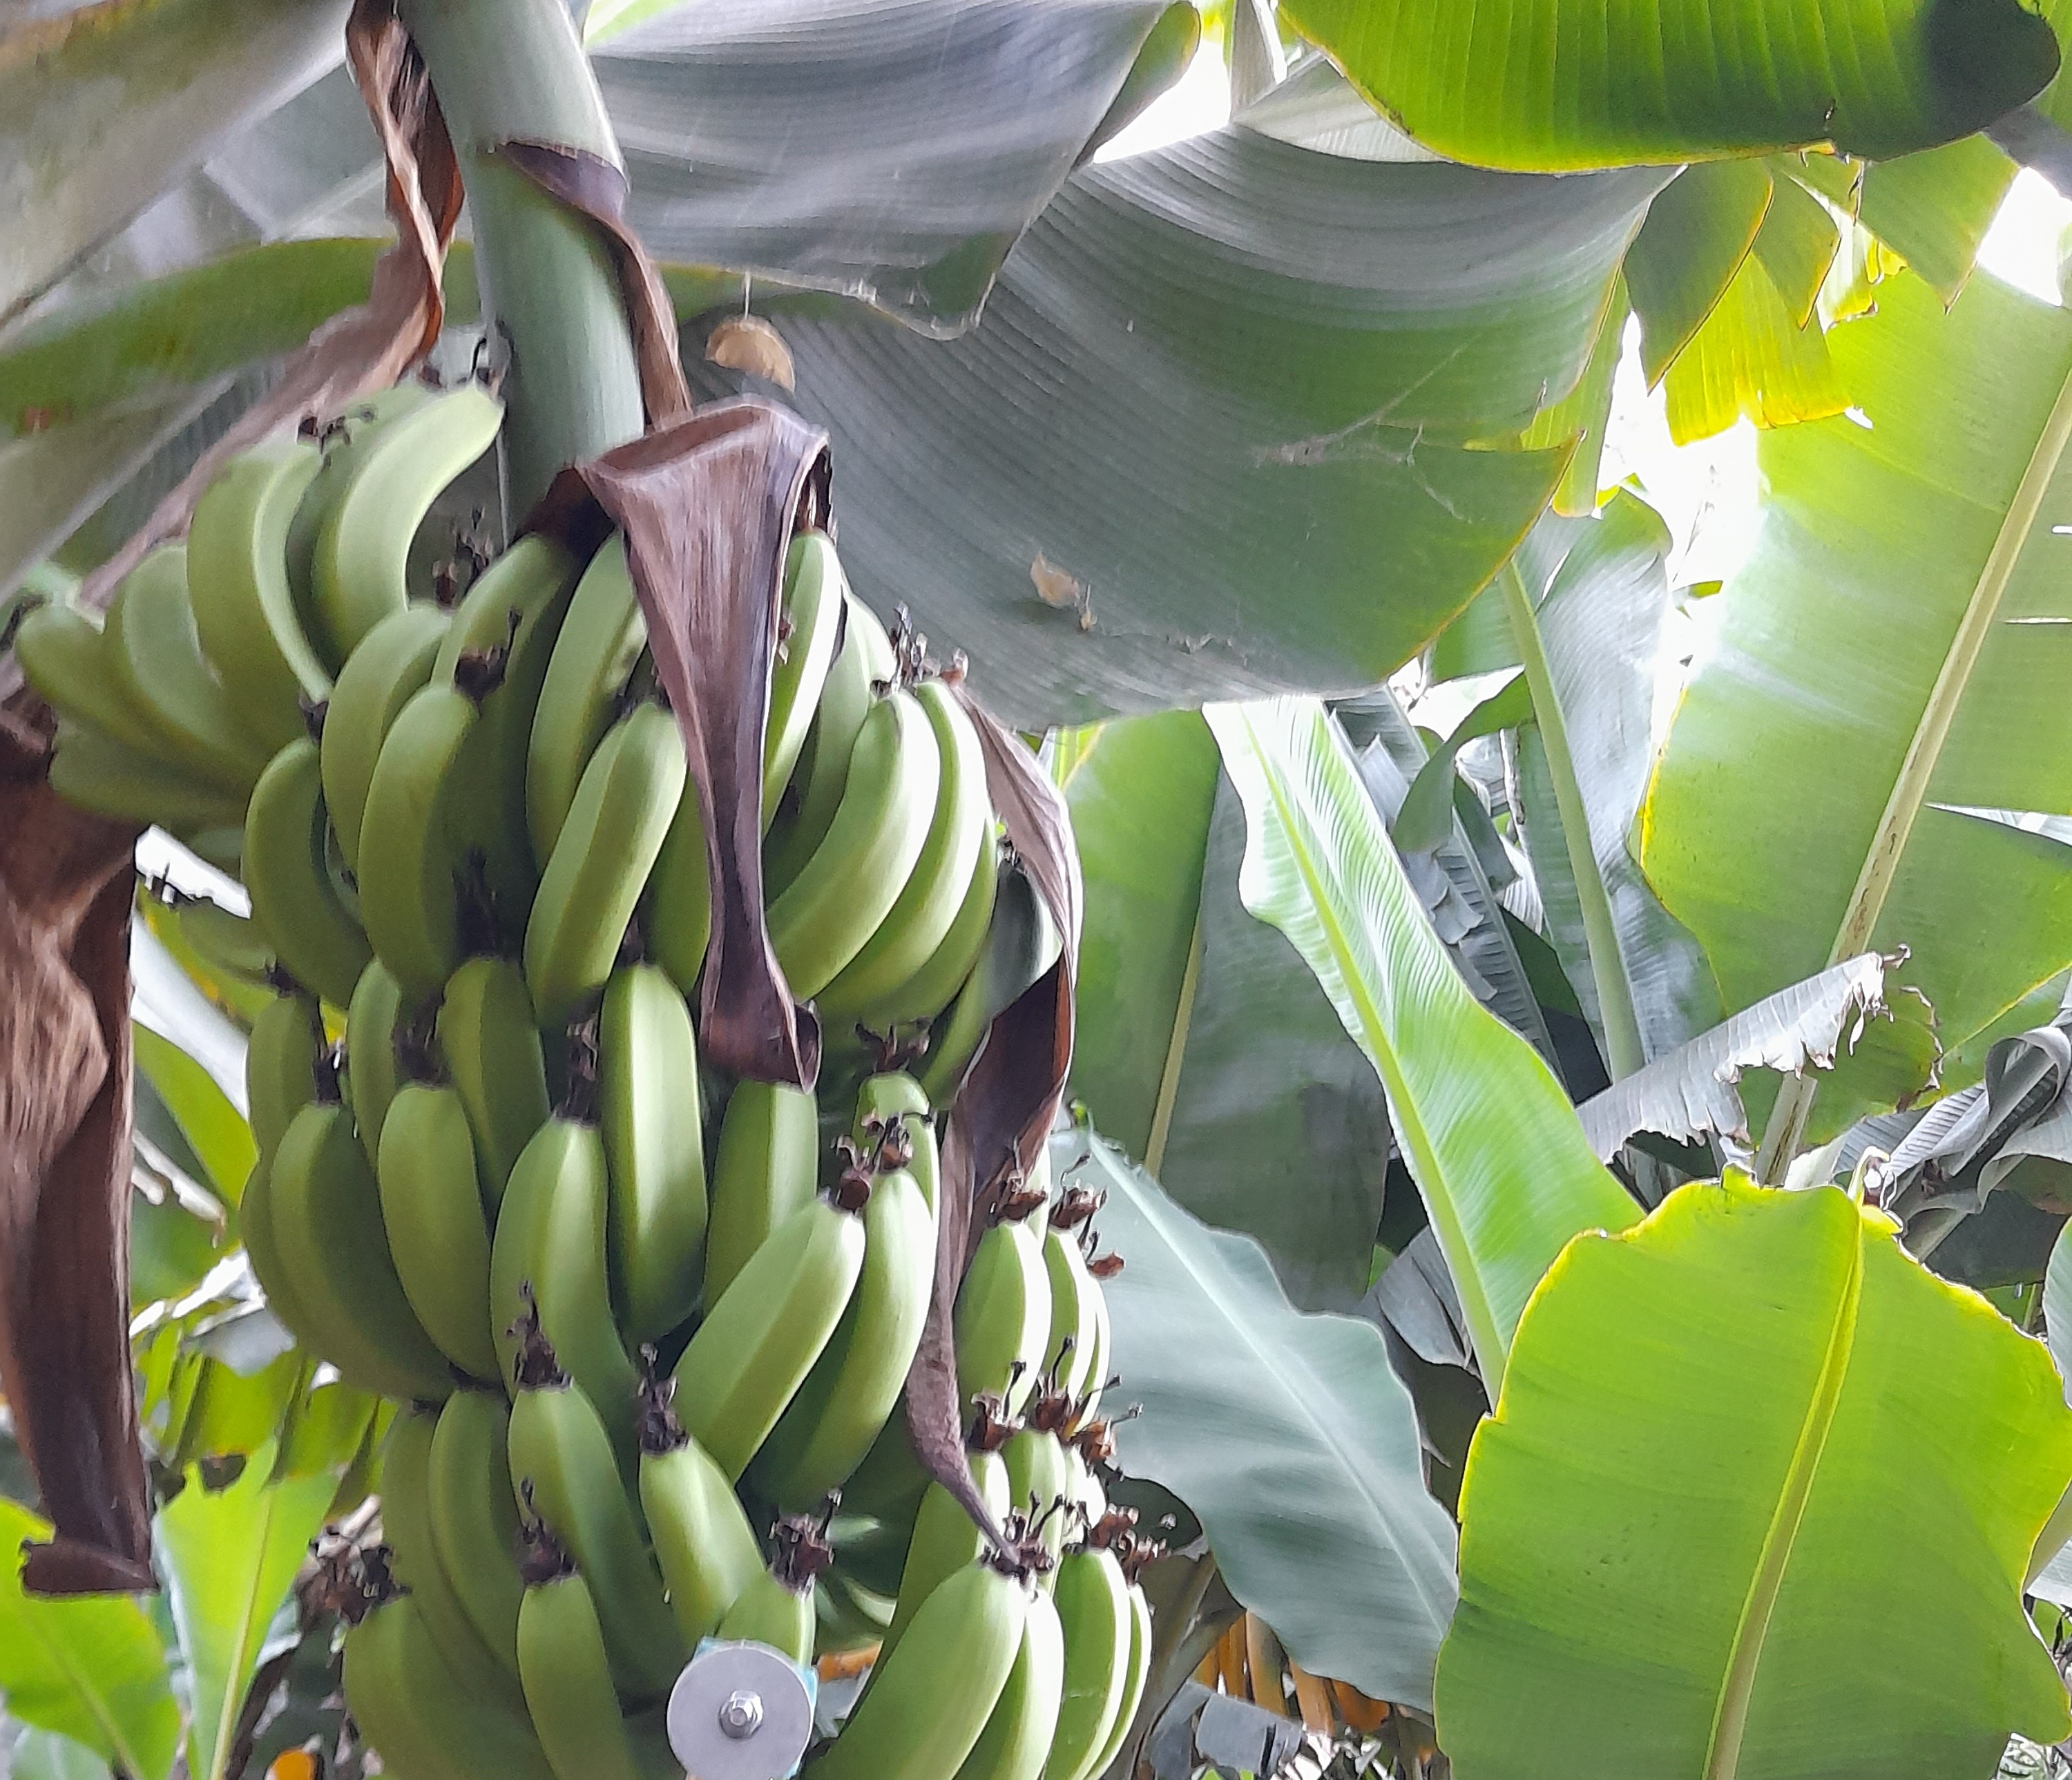
Label: Keep